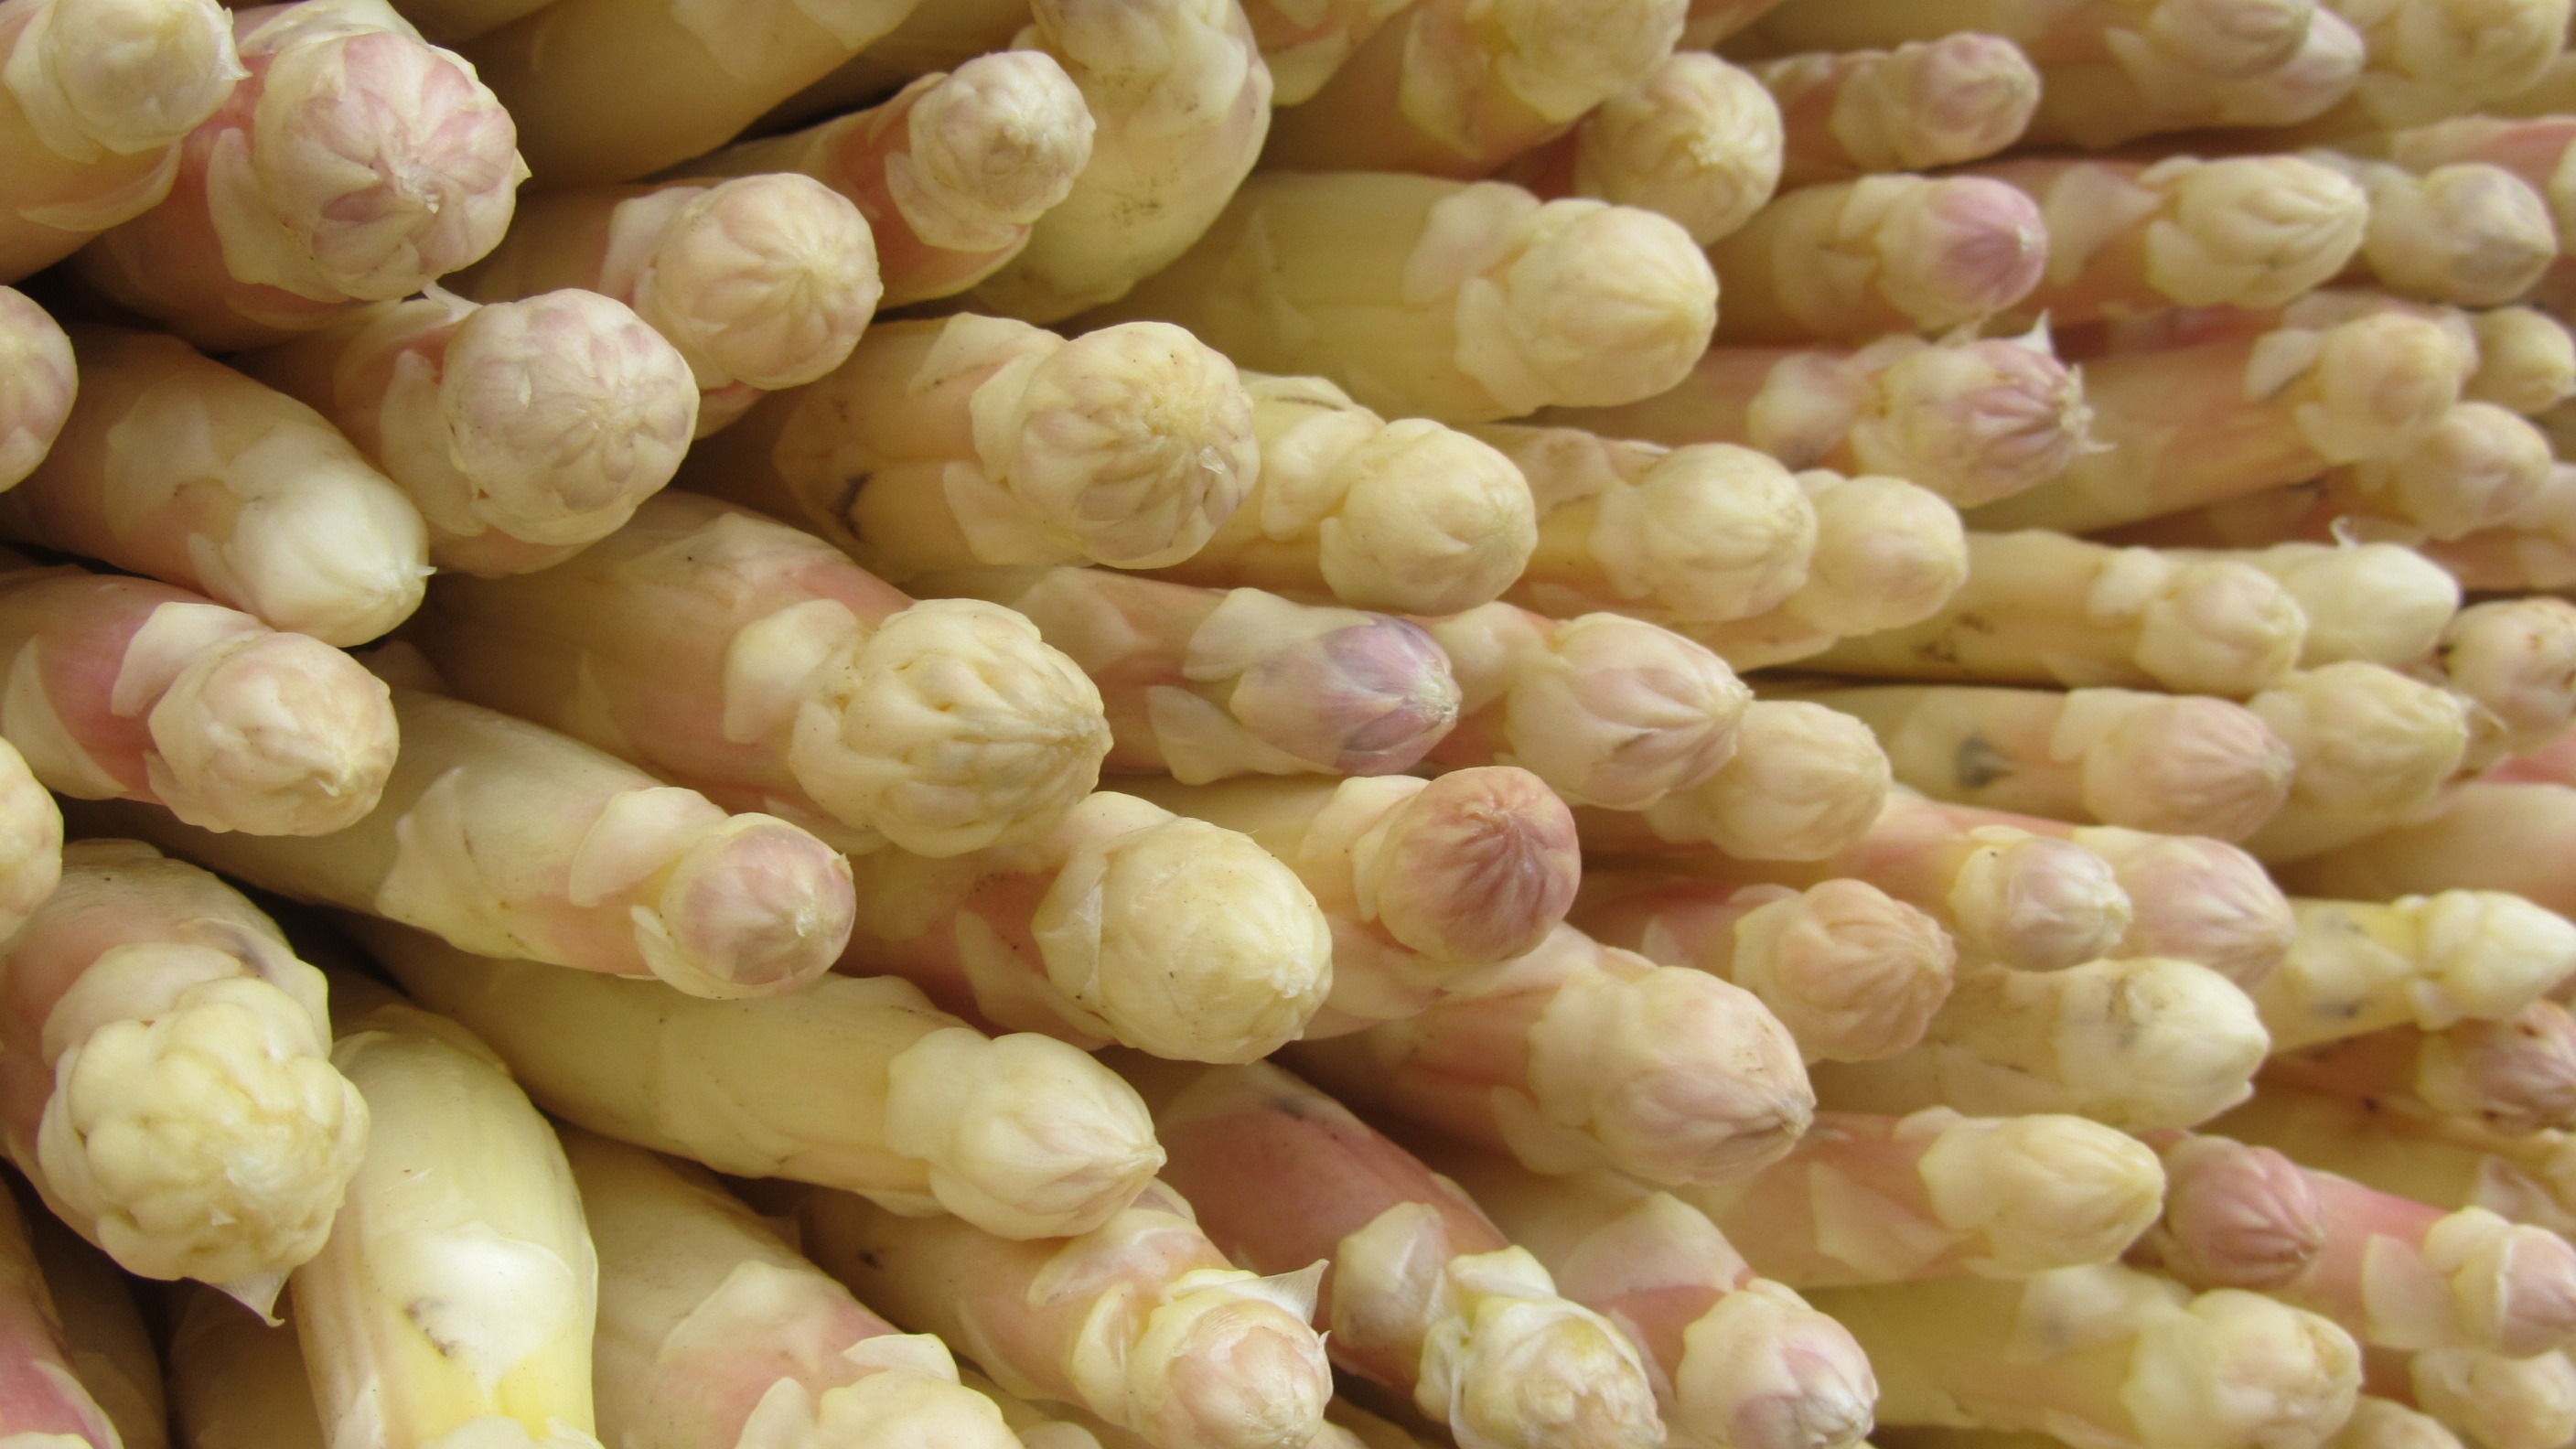
plant, flower, food, produce, vegetable, crop, market, garden, healthy, eat, nutrition, vegetables, asparagus, farmers local market, flowering plant, corn kernels, vegetable market, asparagus time, land plant